Question: Please indicate a possible affordance area of the jump_skateboard that can be used for standing on
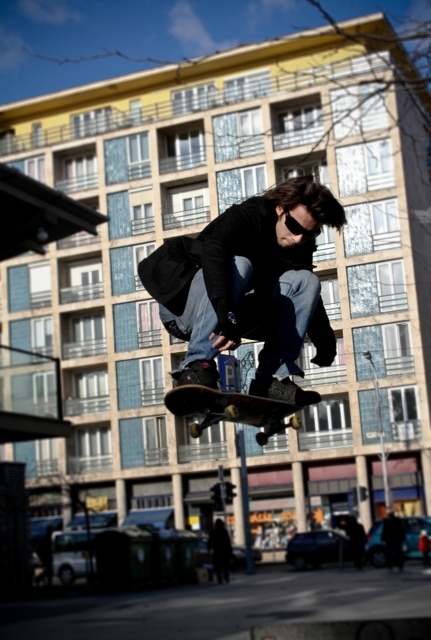
Answer: [162.5, 380.029, 305.944, 445]